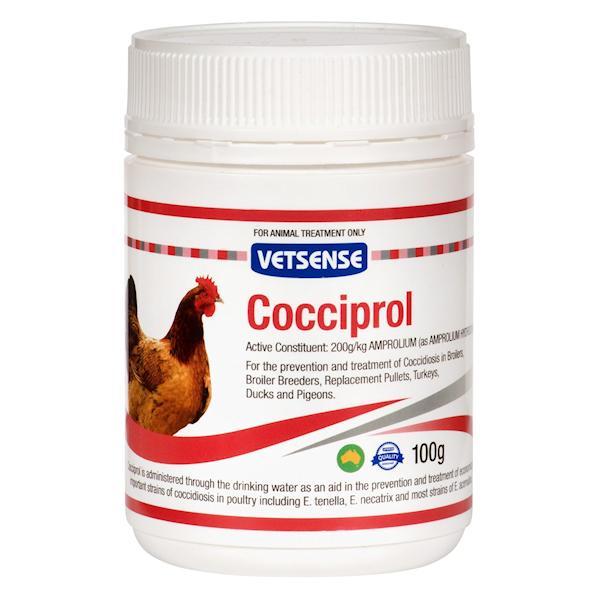
Kopo la plastiki lililofungwa kwa mfuniko, lenye rangi nyeupe na lililobandikwa karatasi yenye maandishi na picha ya kuku, lenye dawa ndani kwa ajili ya kutibu magonjwa ya wanyama.